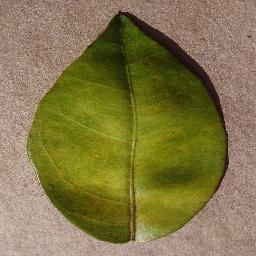
Label: Orange___Haunglongbing_(Citrus_greening)